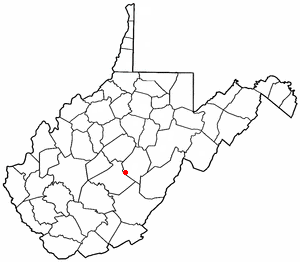
Camden-on-Gauley est une ville américaine située dans le comté de Webster en Virginie-Occidentale.